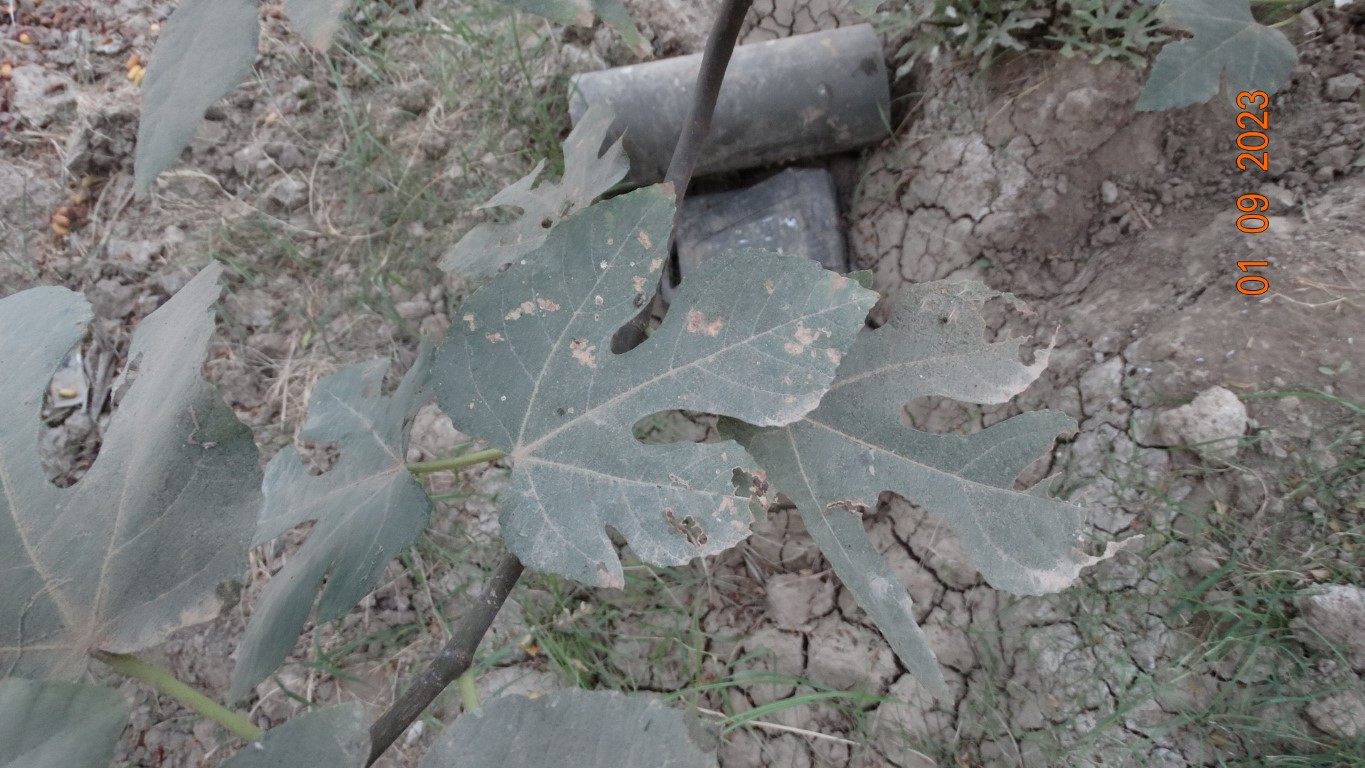
Label: infected